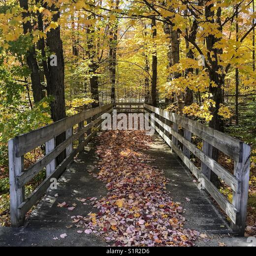
walking through a forest trail in a city .